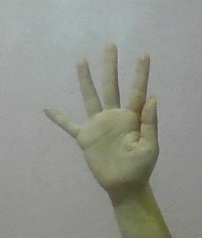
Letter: sheen